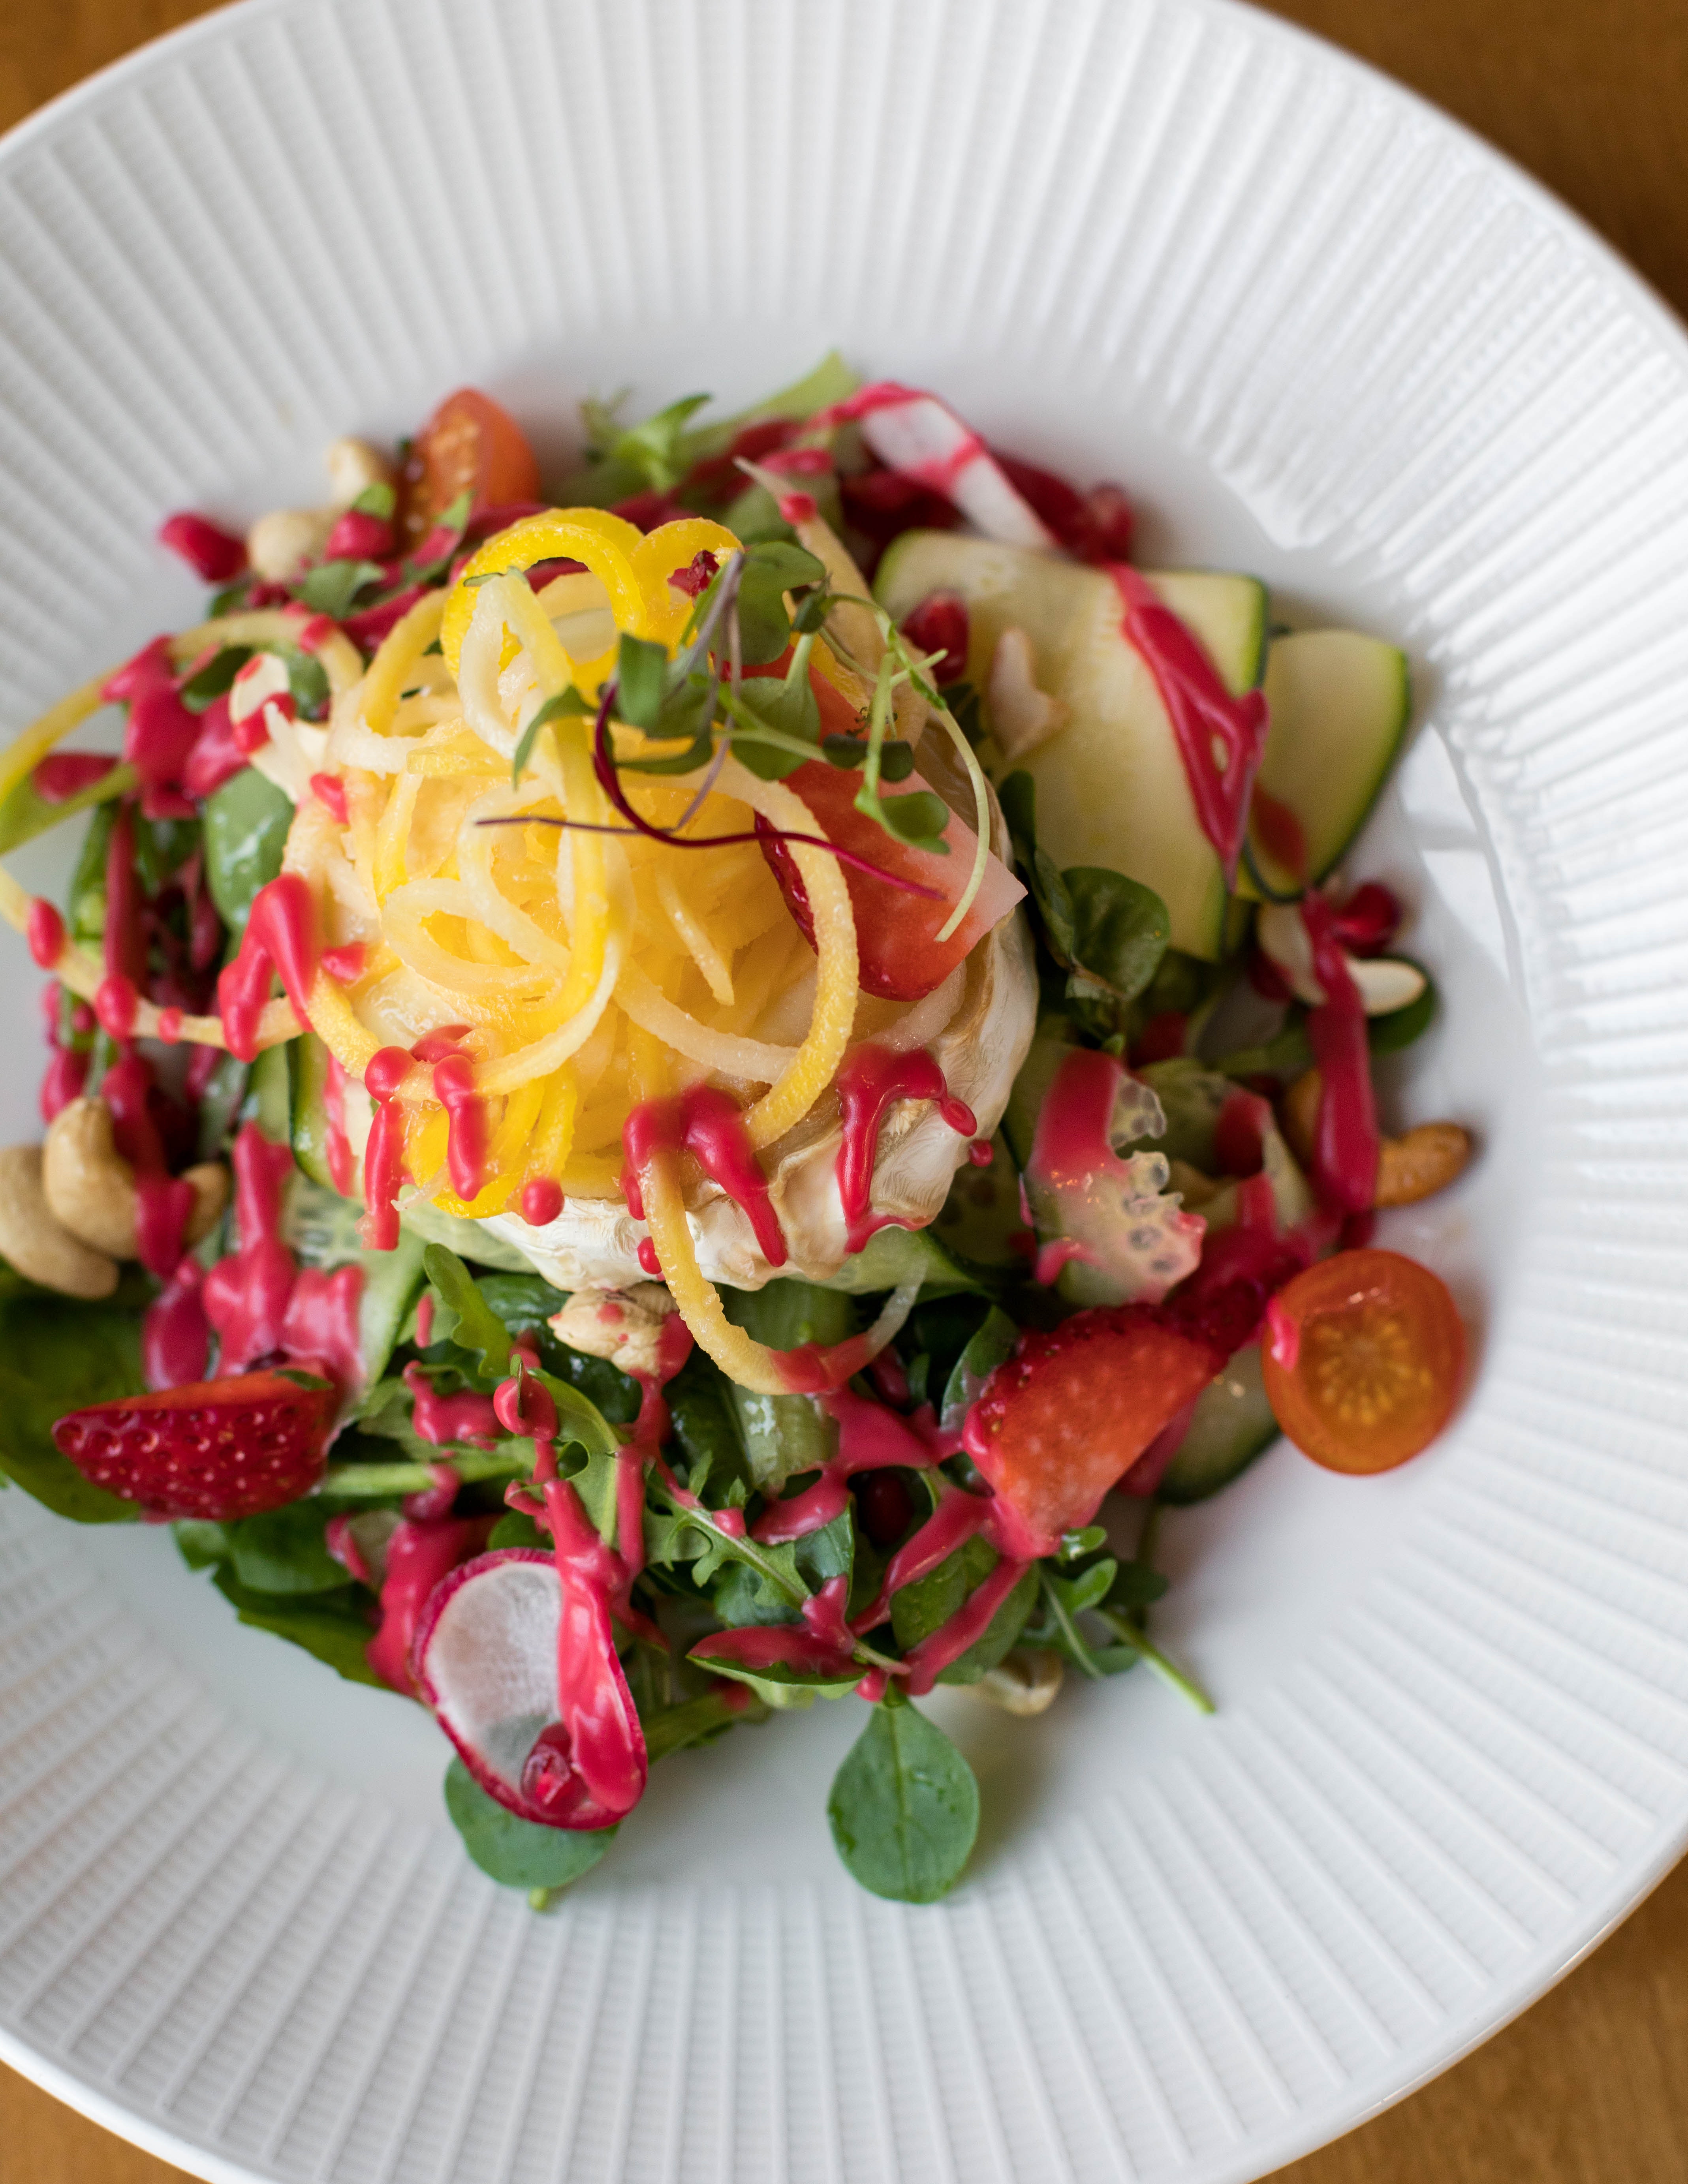
dish, food, salad, cuisine, ingredient, plant, vegetable, vegetarian food, produce, radish, recipe, garnish, flower, side dish, leaf vegetable, cabbage, rose family